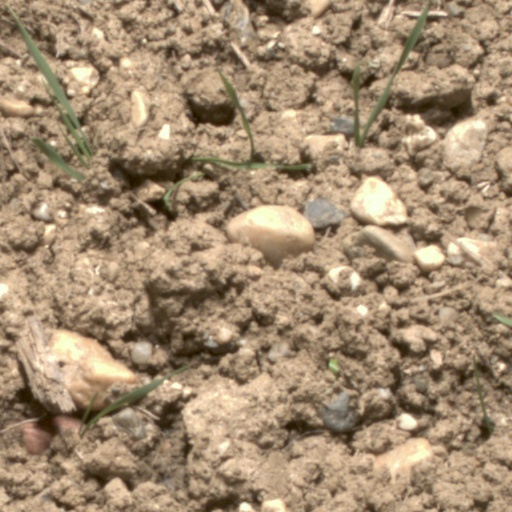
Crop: wheat